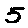
Label: 5